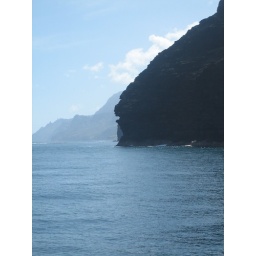
boat cruise to Na'Pali coast - gorilla's head in form of rock